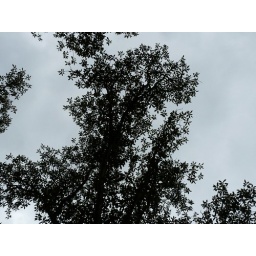
Water Dragon, swimming in the calm, clear pond